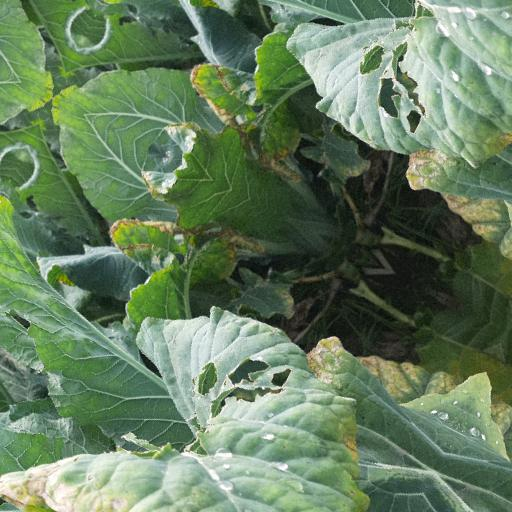
Label: Black Rot